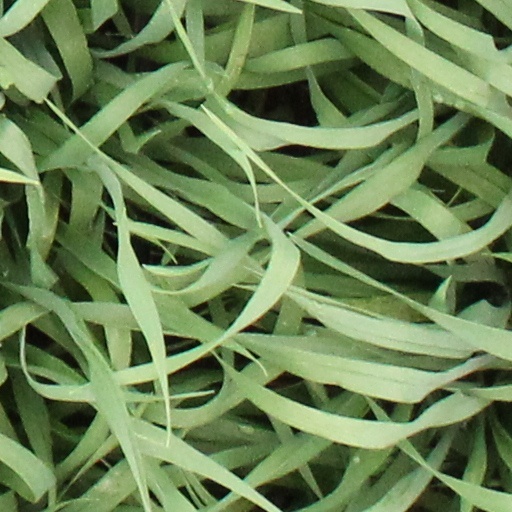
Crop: wheat